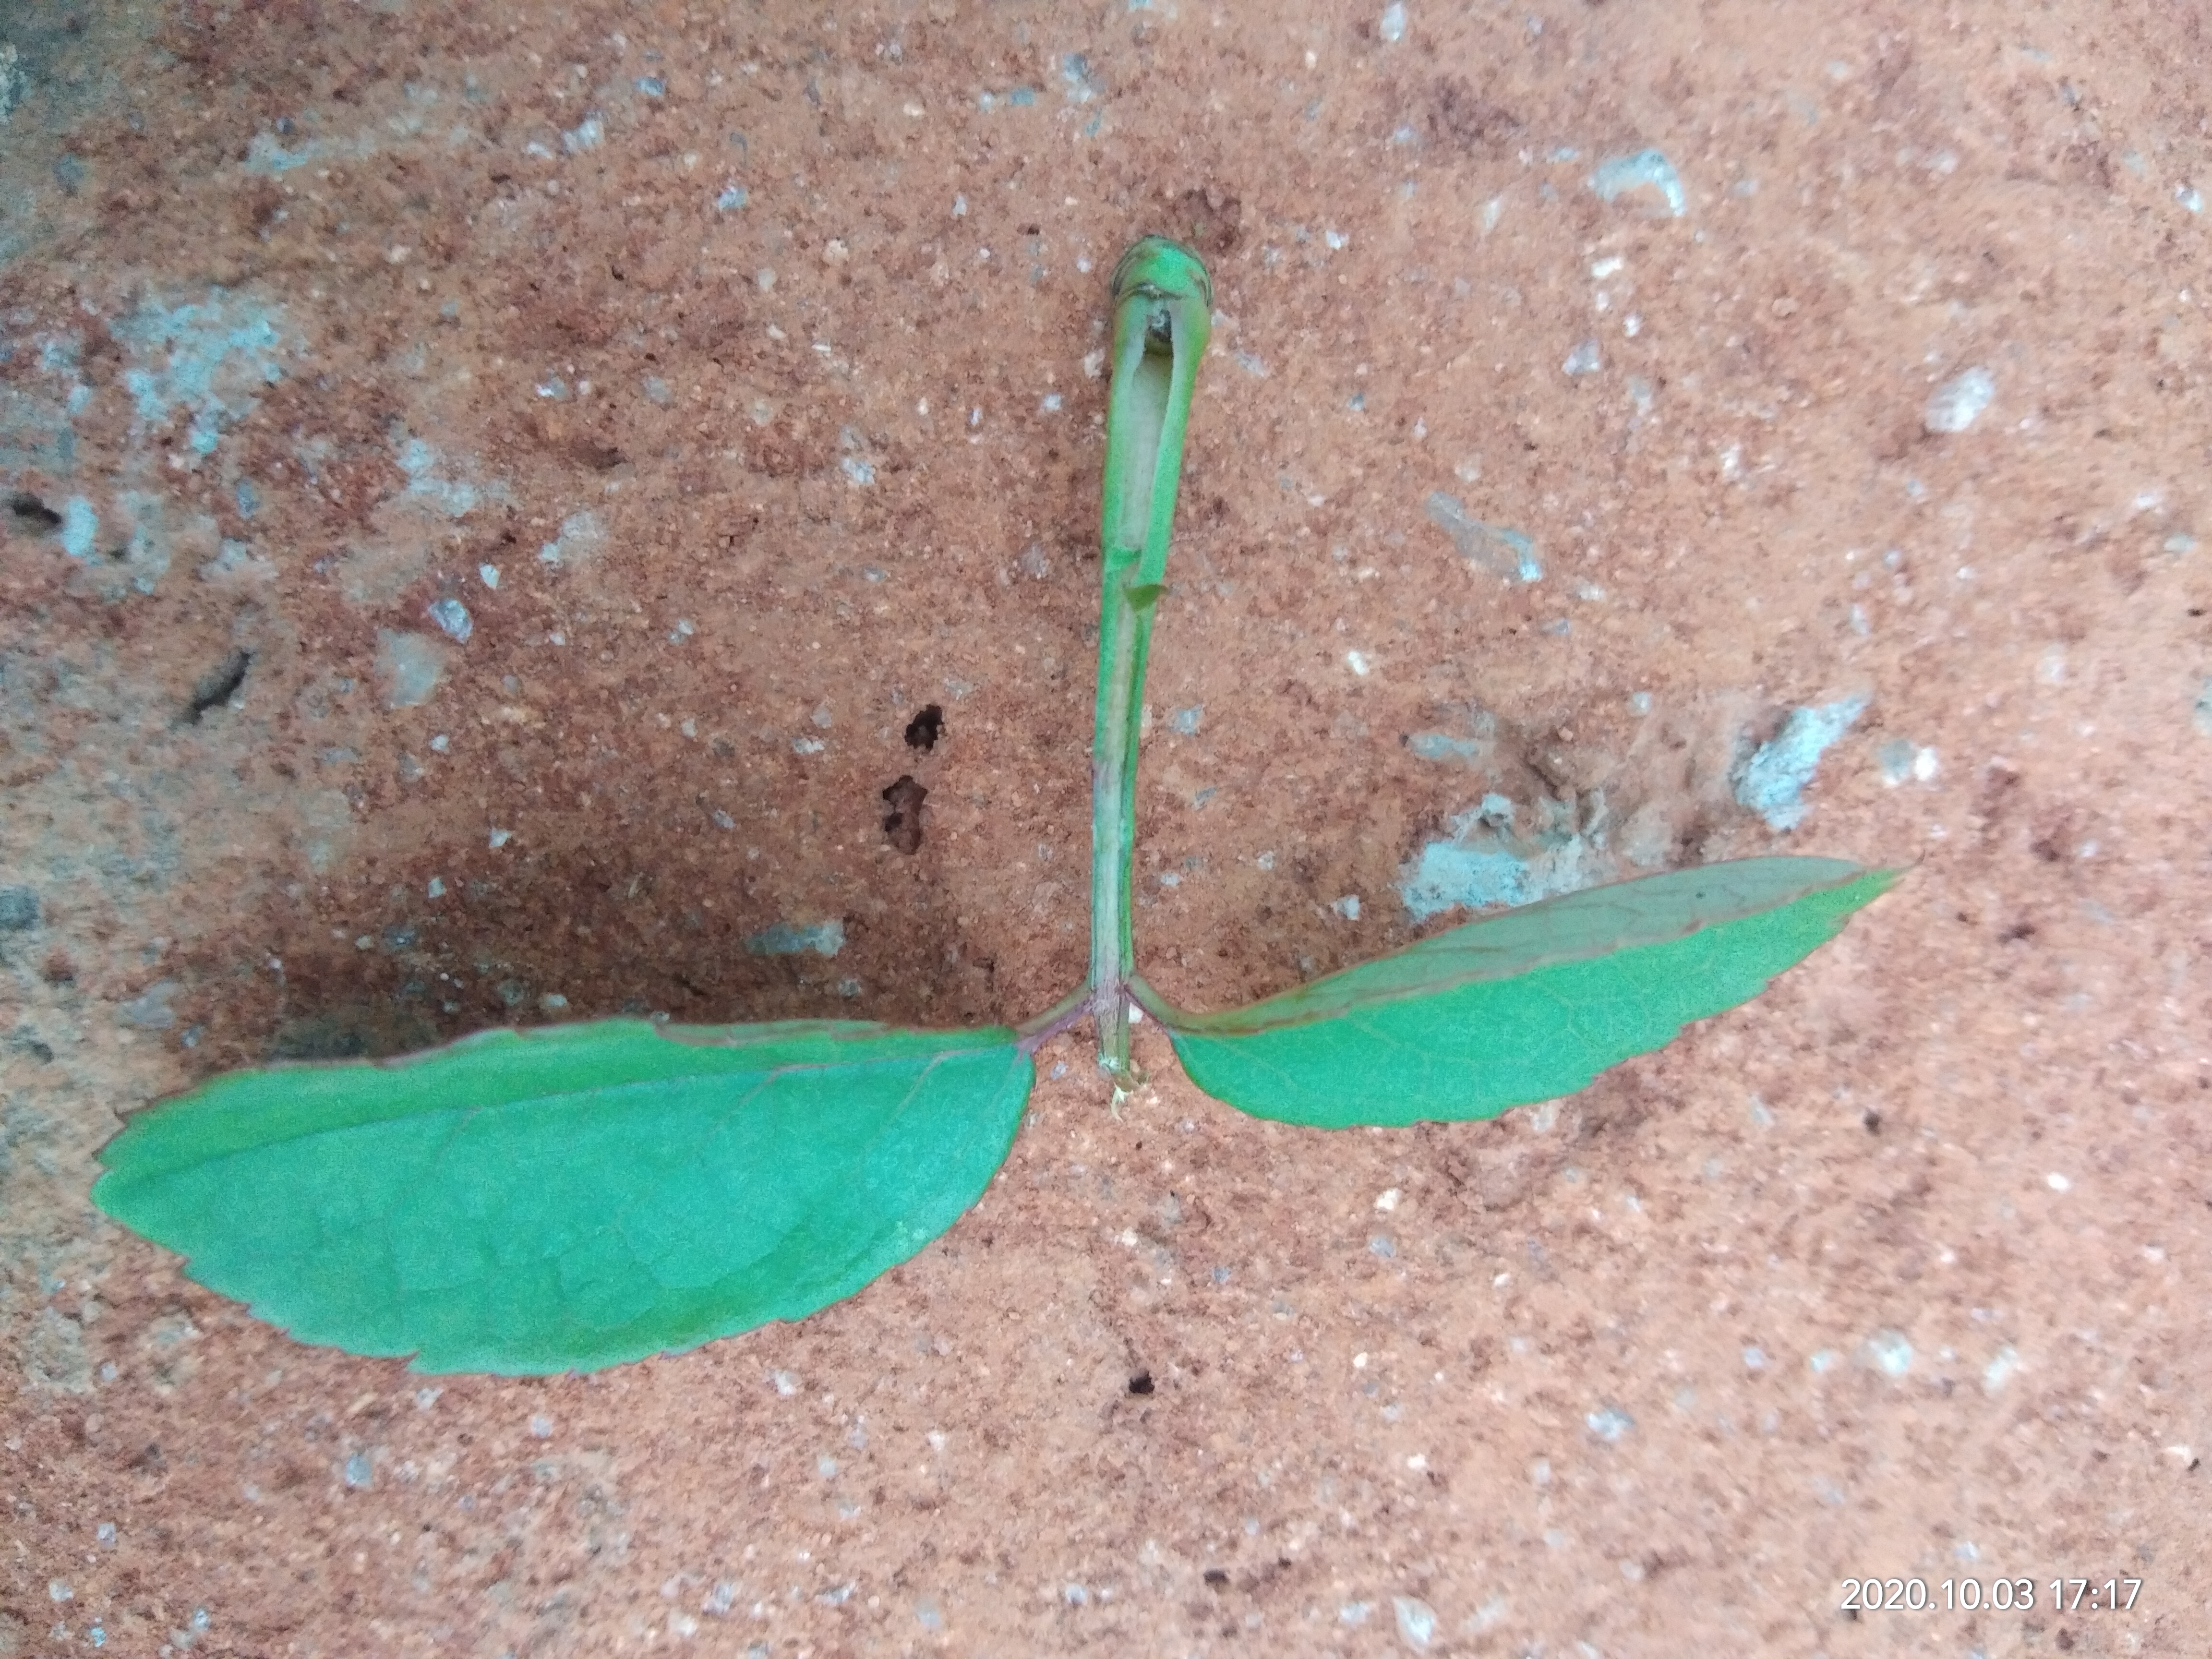
Plant: Rose